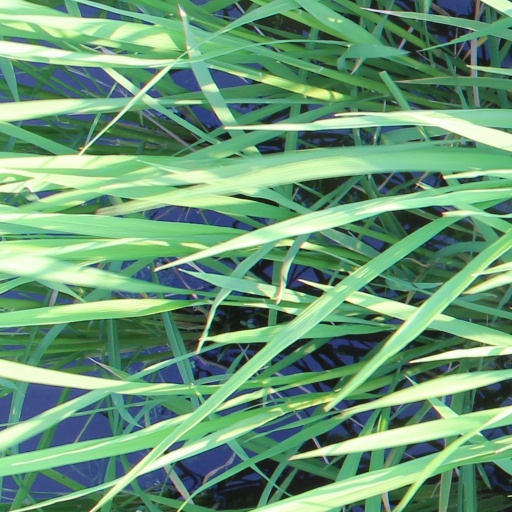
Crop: rice